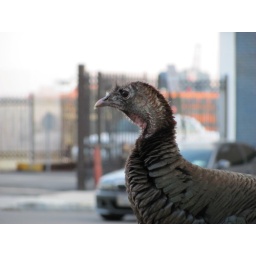
Sitting on a fence by the Coast Guard building. Preening, grooming, thinking about maybe flying into her tree.